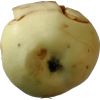
Label: Apple hit 1